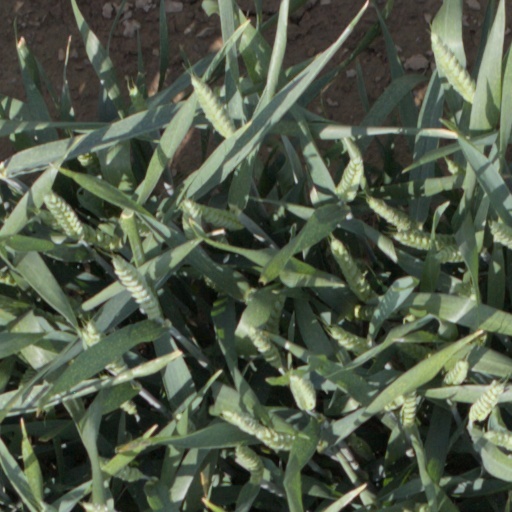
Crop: wheat